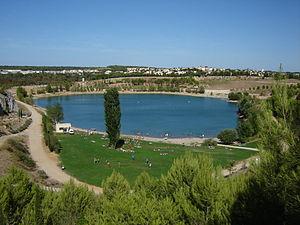
Le lac du Crès en été.
Le canton de Castelnau le Lez est une ancienne division administrative française située dans le département de l'Hérault, dans l'arrondissement de Montpellier.
L'Hérault compte environ une dizaine de lacs artificiels. Certains servent à écrêter les crues, d'autres à produire de l'électricité... La plupart ont un enjeu touristique ou économique.
Le Crès est une commune française située dans le département de l'Hérault en région Occitanie, faisant partie de Montpellier Méditerranée Métropole. Ses habitants sont appelés Cressois et Cressoises.